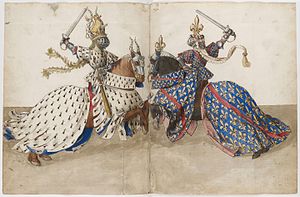
Le Livre des tournois
Hertugerne af Bretagne og Bourbon i kamp (BNF Fr. 2695, dobbeltsideillustration, foll. 27v/28r); originaltekst: Icy apres sensuit comant les deux ductz de Bretaigne et de Bourbon sont acheval armoyez et timbrez ainsi qui seront au Tournoy. ("Herefter følger hvordan de to hertuger af Bretagne og Bourbon til hest, bevæbnet og med hjelmtegn som hvis de deltog i en turnering.")
Le Livre des tournois er en bog af René d'Anjou, der beskriver reglerne i ridderturneringer. Det er sandsynligvis skrevet i 1460'erne og er rigt illustreret.